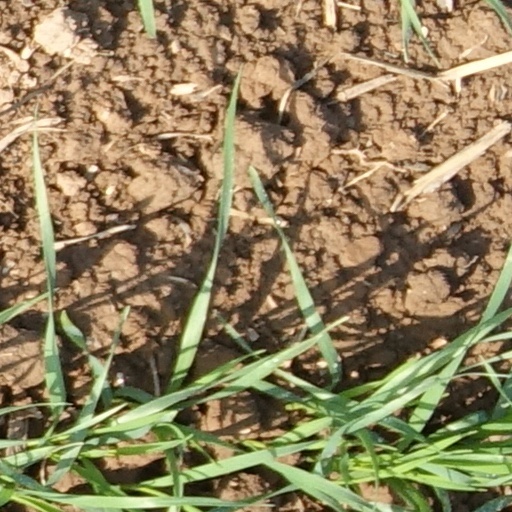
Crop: wheat